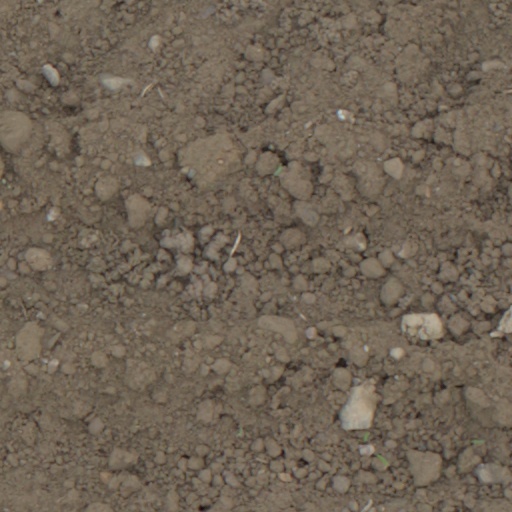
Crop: wheat